Good Manners (2023 film)

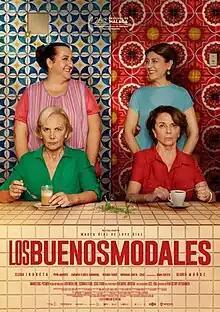
Theatrical release poster

Good Manners is a 2023 Spanish comedy-drama film directed by Marta Díaz de Lope Díaz which stars Elena Irureta and Gloria Muñoz.